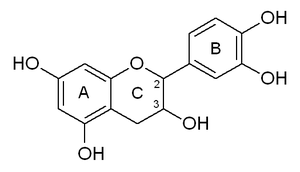
La catéchine est un composé de la famille des flavonoïdes de la sous-classe des flavanols. Elle est aussi connue sous le nom de catéchol, avec le risque de confusion avec le pyrocatéchol parfois dénommé lui aussi catéchol. L’usage dans la communauté scientifique a fini par imposer le terme de catéchine, dérivé du terme anglais catechin. Ce tannin catéchique est un composé allélopathique initialement découvert dans les fruits de l'acacia à cachou. La catéchine et ses nombreux isomères sont de puissants antioxydants qui aident à prévenir les maladies inflammatoires et coronariennes. Ils sont également phytotoxiques et antibactériens.
Les flavan-3-ols ou flavanols ou catéchines sont une sous-famille de flavonoïdes dont la structure est basée sur le 2-phényl-3-chromanol.